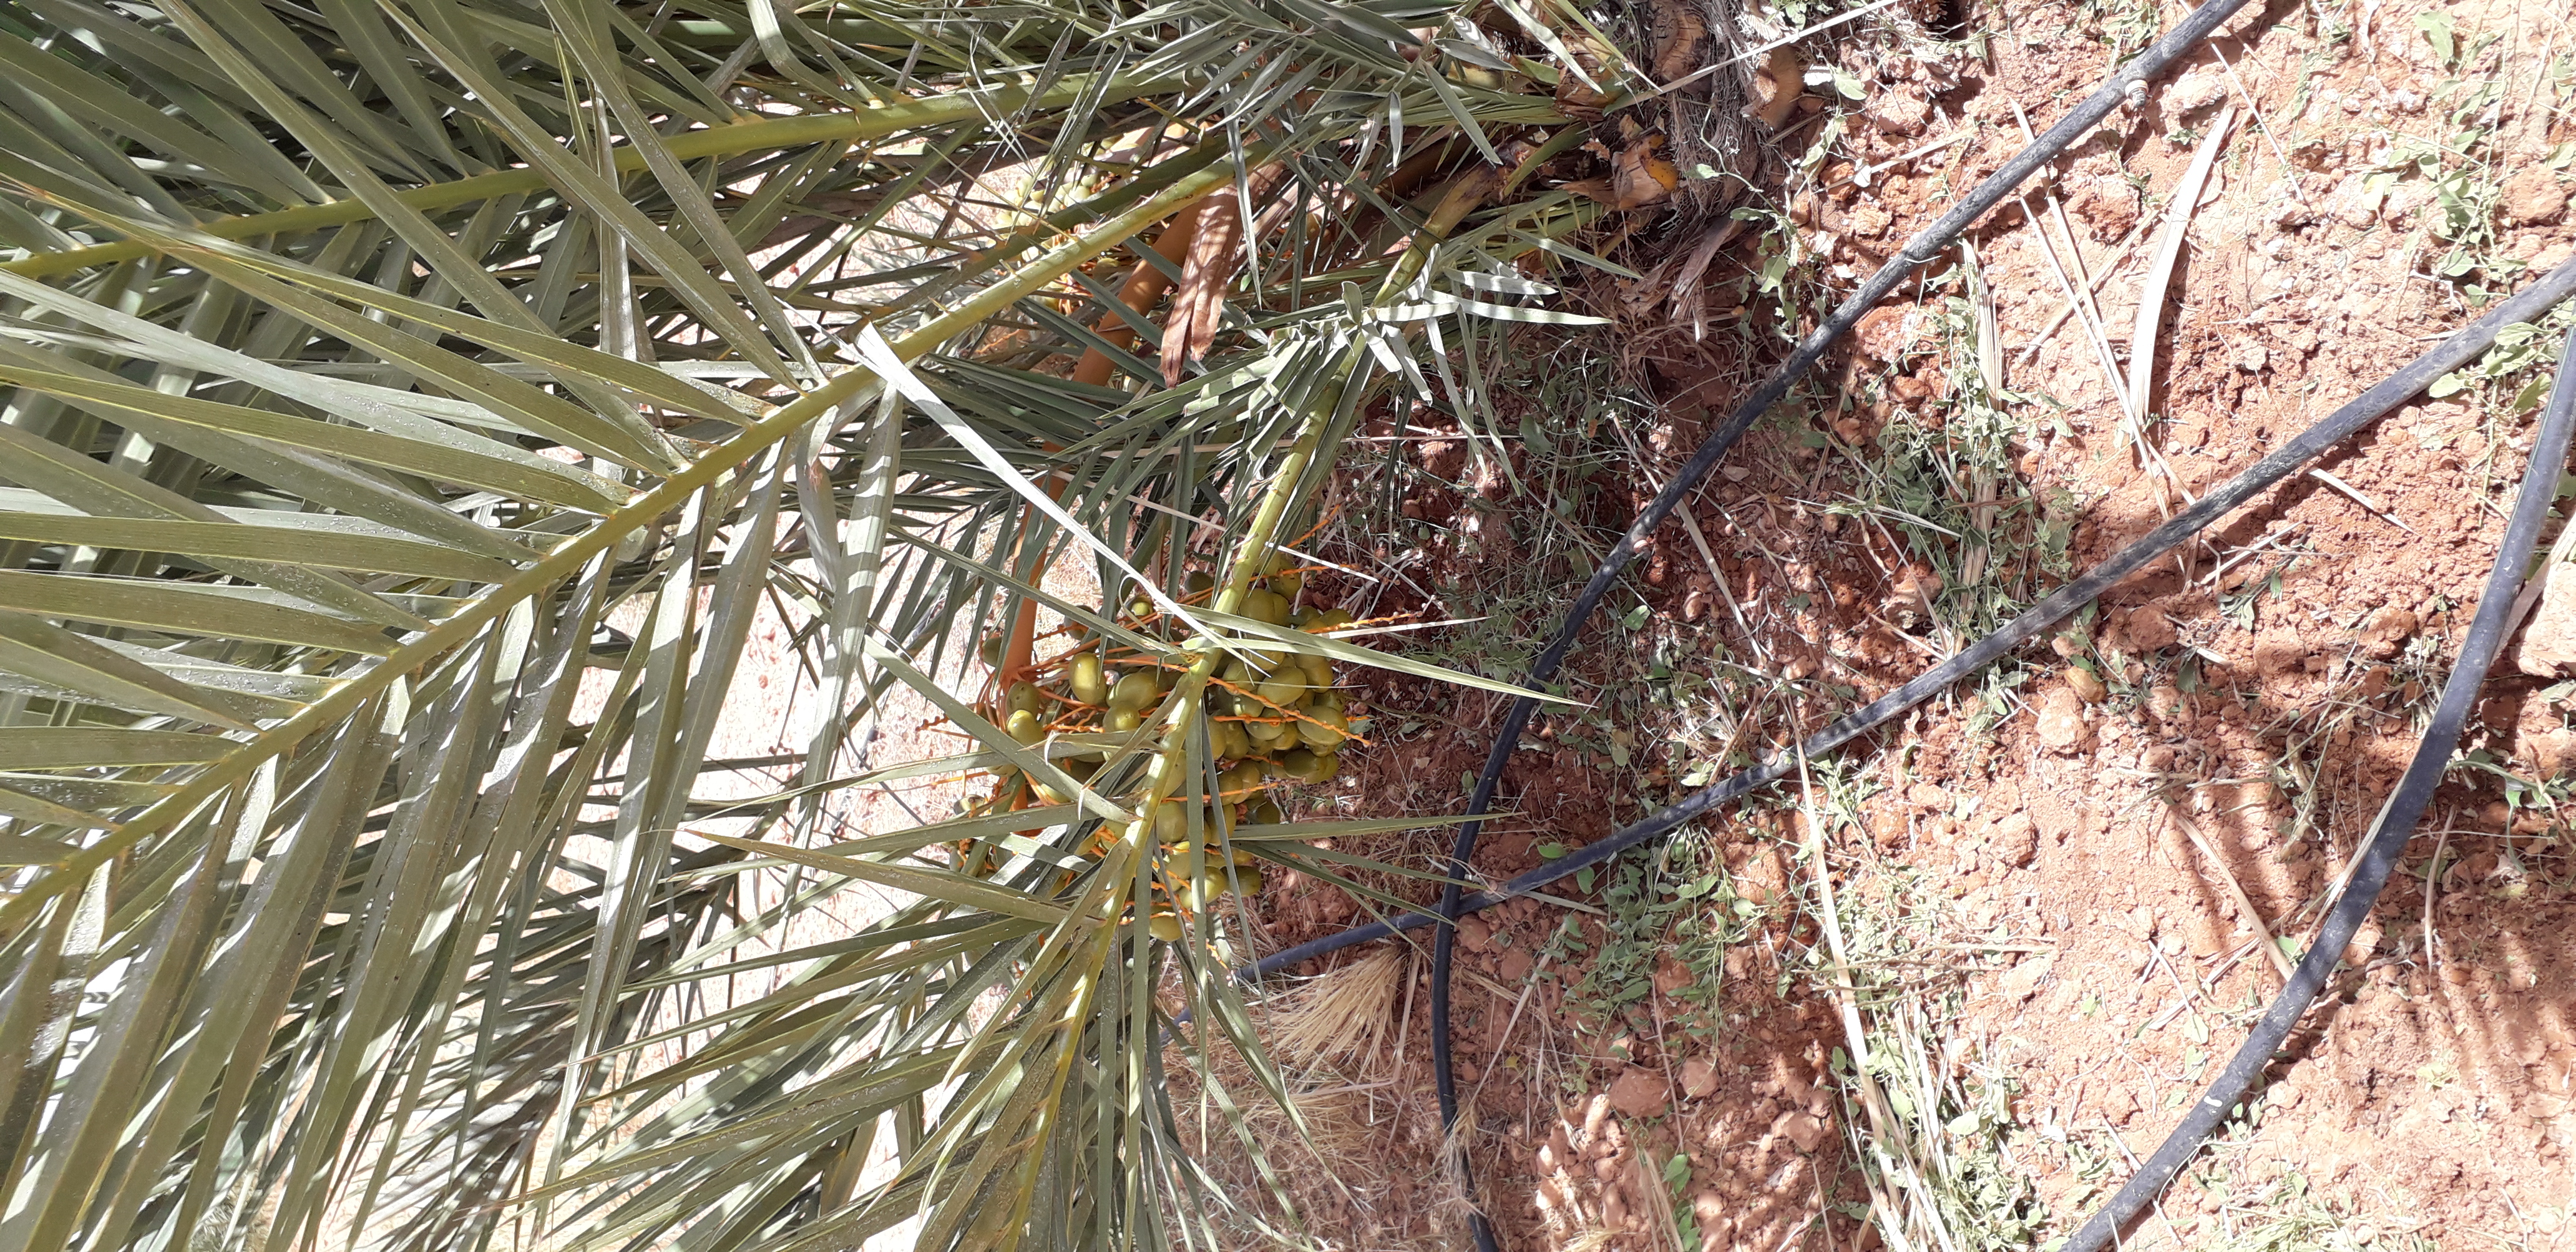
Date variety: Boufagous